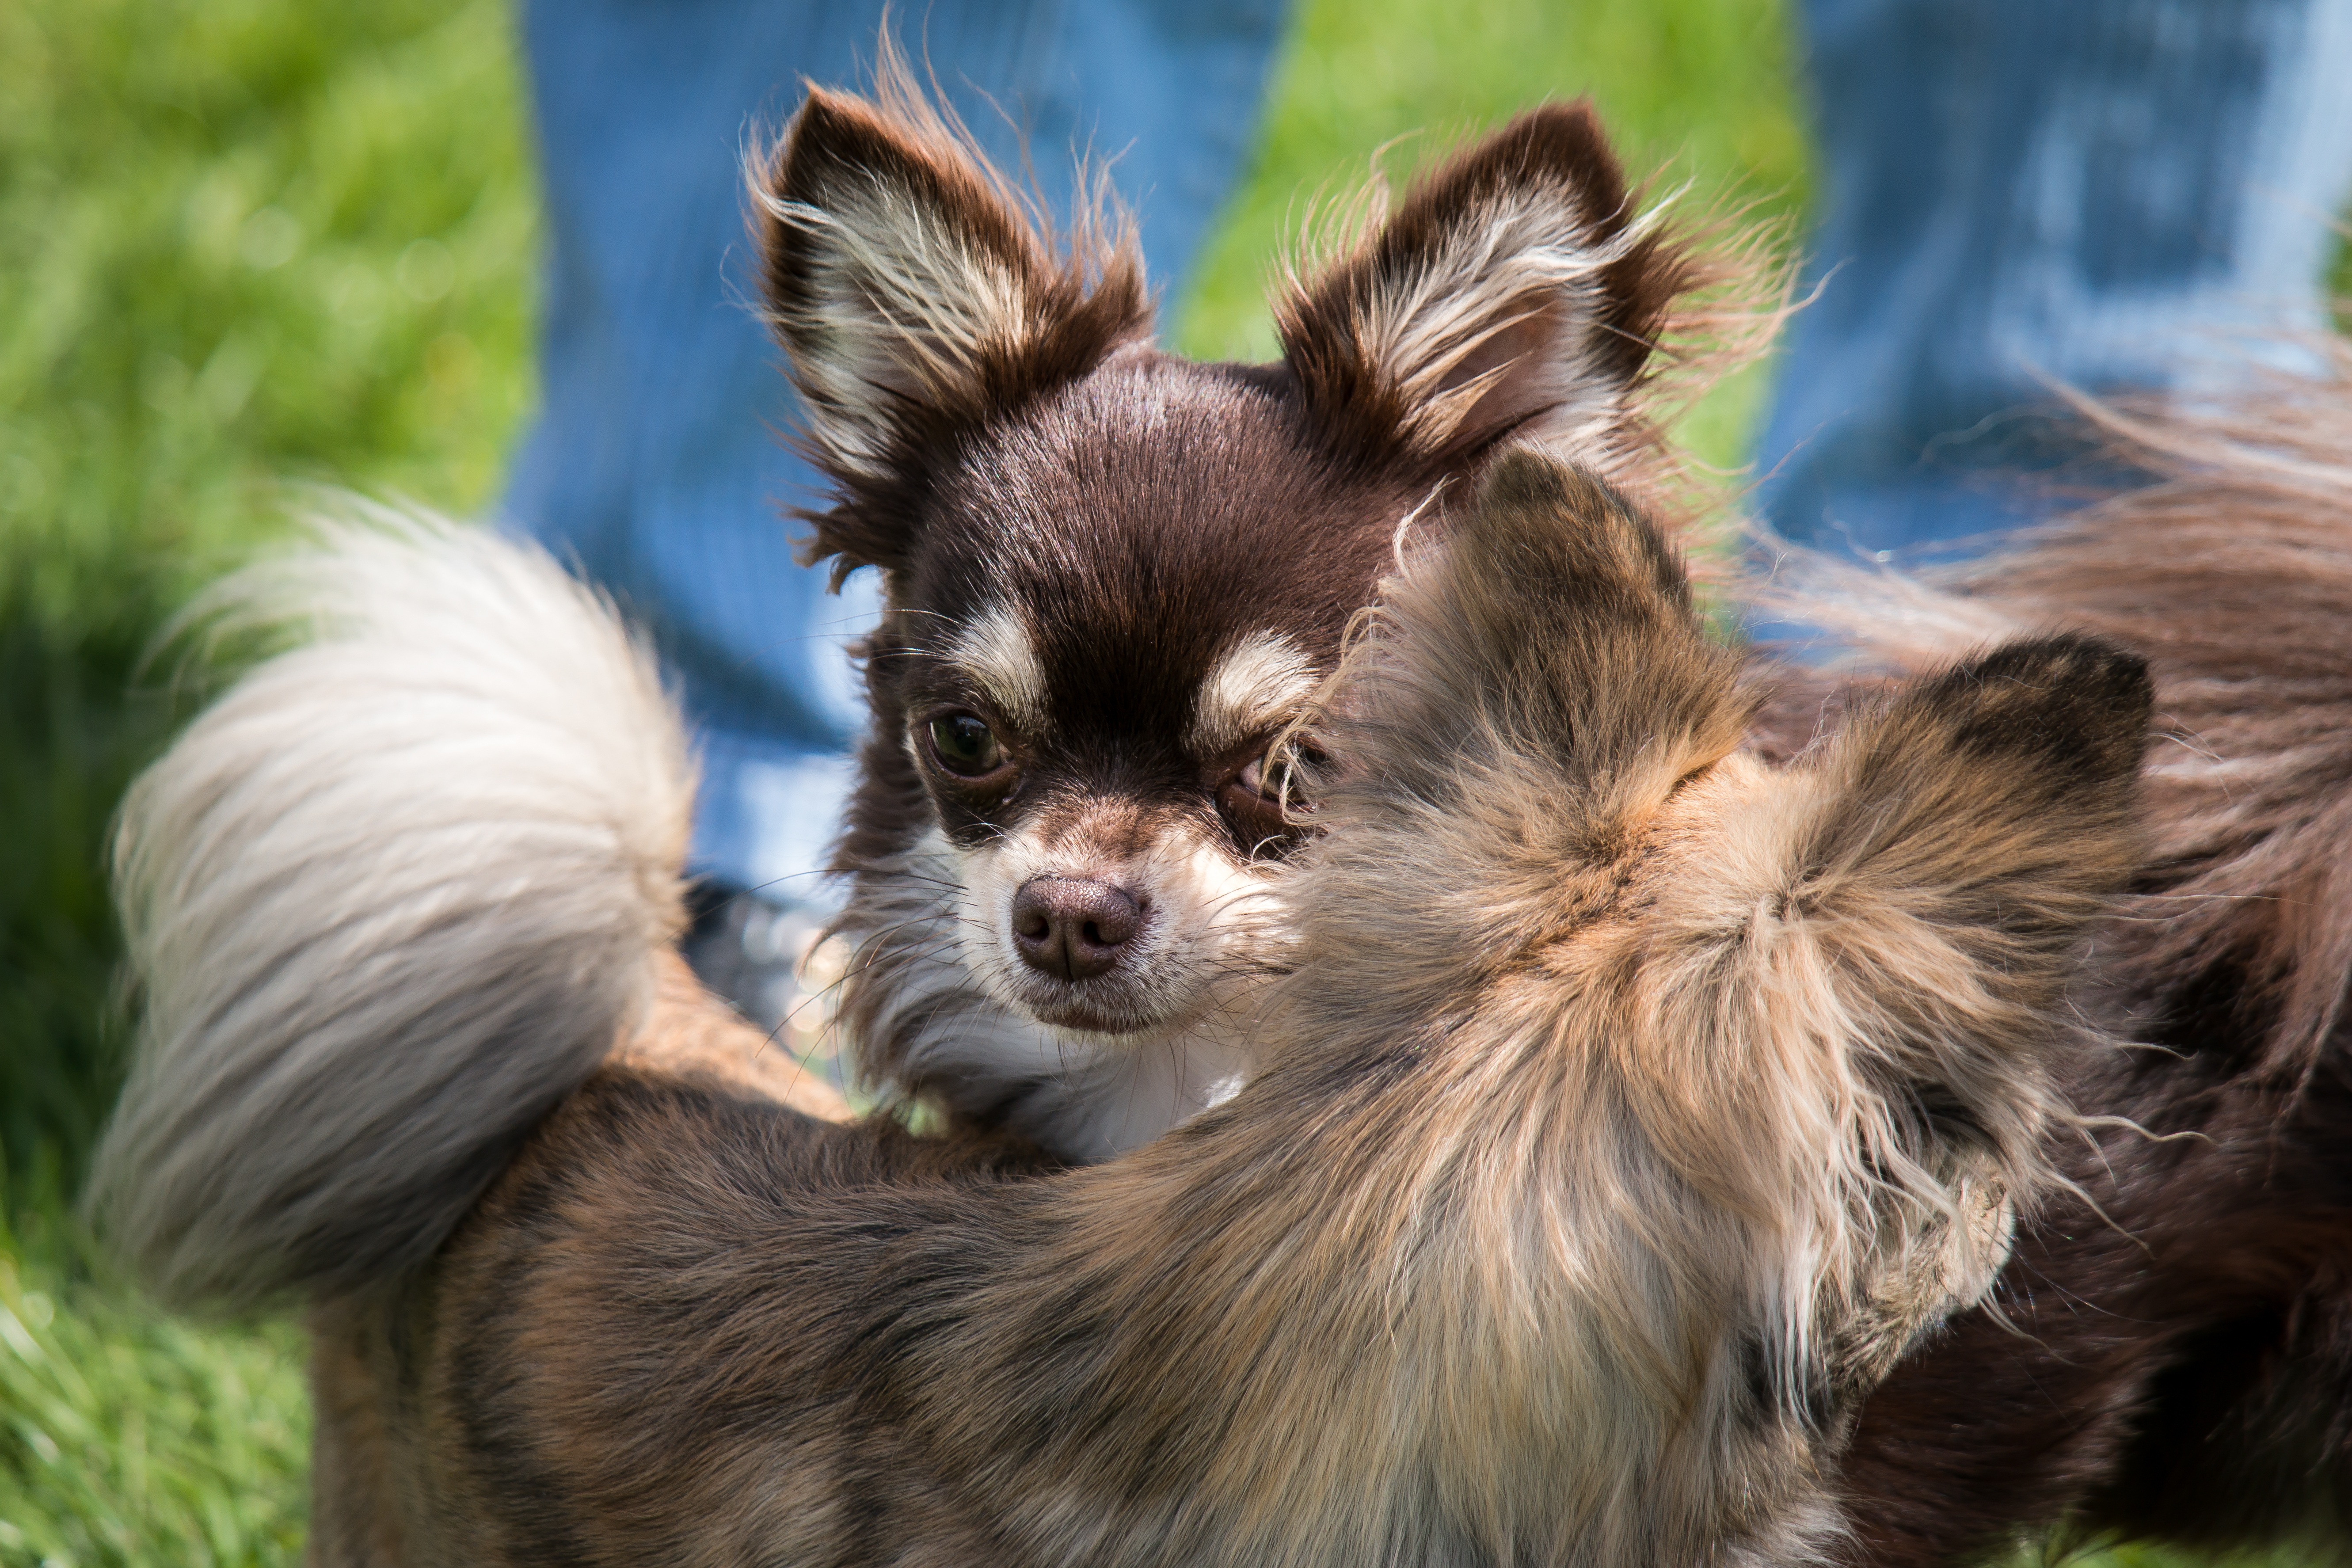
grass, sweet, puppy, dog, animal, cute, pet, fluffy, small, whiskers, cool image, snout, chihuahua, cool photo, dog breed, animal portrait, small dog, knuffig, chiwawa, dog like mammal, carnivoran, dog breed group, companion dog